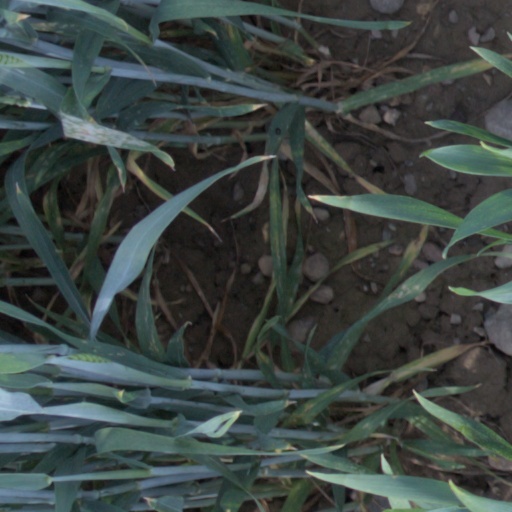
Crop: wheat